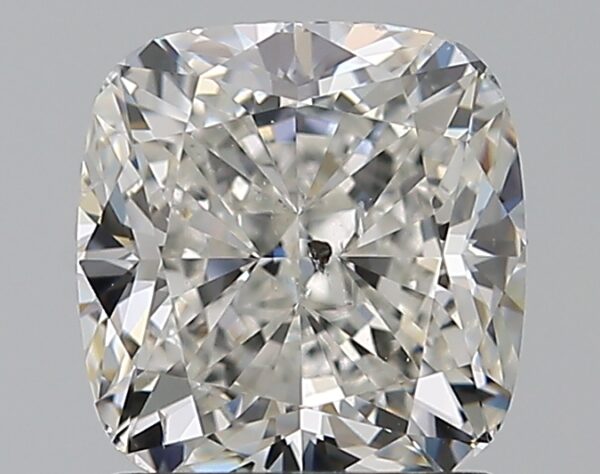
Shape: cushion
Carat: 1.51
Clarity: SI2
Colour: H
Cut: EX
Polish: EX
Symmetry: EX
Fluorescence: N
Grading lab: GIA
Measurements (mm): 6.49 x 6.21 x 4.32